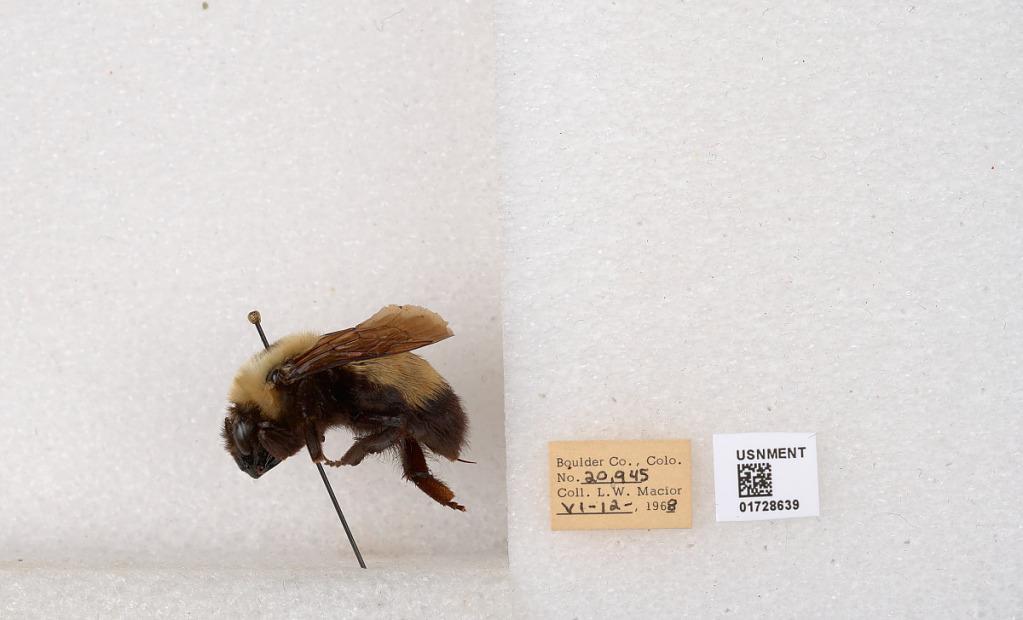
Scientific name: Bombus (Bombus) nevadensis Cresson